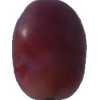
Label: pink_grape